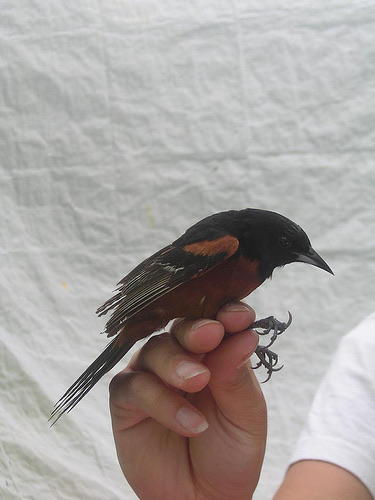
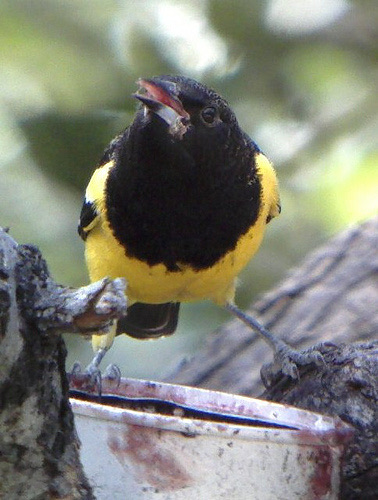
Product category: misc
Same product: yes